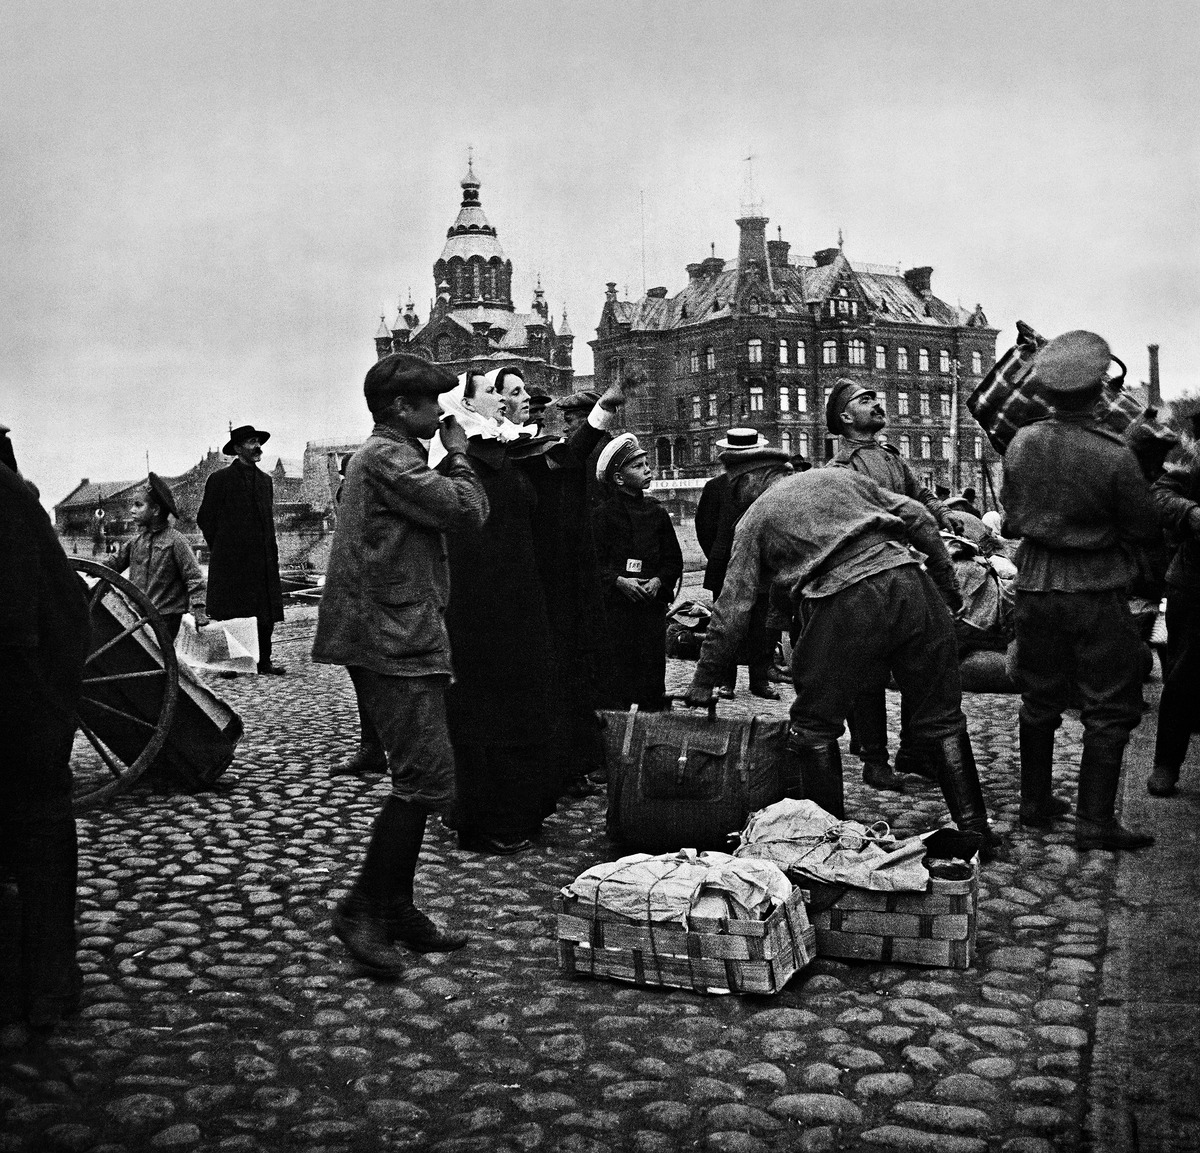
Ensimmäinen maailmansota
sisällön kuvaus: Ensimmäinen maailmansota. Punaisen Ristin sairaalatarpeistoa siirretään Kauppatorin Keisarinluodonlaiturilta Viaporiin (nykyinen Suomenlinna) vuonna 1914. mustavalkoinen
Kuvaaja: Timiriasew, Ivan, valokuvaaja
Ajankohta: kuvausaika 1914
Paikka: Suomi, Uusimaa, Helsinki, Kaartinkaupunki Helsinki, Kauppatori. Keisarinluodonlaituri
Aiheet: Punainen Risti, sodat, ensimmäinen maailmansota, sotilaat, sotilaspuvut, sairaanhoitajat, kuljetus, avustus, avustusjärjestöt, kansainväliset järjestöt